Keighley

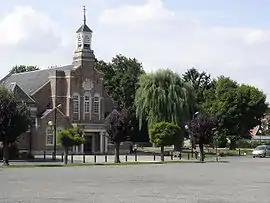
Keighley Hall in Poix-du-Nord

The town's industries have typically been in textiles, particularly wool and cotton processing. In addition to the manufacture of textiles, there were several large factories making textile machinery. These included Dean, Smith & Grace, George Hattersley & Son, and Prince, Smith & Stell. The first of these operated as a manufacturer of CNC machine tools, particularly precision lathes, until 2008.